Saginaw, Michigan

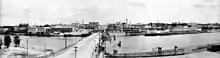
Panorama of downtown Saginaw, 1912

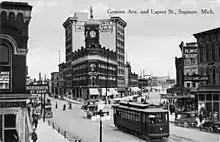
Downtown Saginaw about 1915

In the early 20th century, automobile production proliferated throughout Michigan, but most notably in Detroit. Other Michigan cities became suppliers to Detroit factories, sometimes with factories of their own. In Saginaw, the Jackson-Church-Wilcox Company began as a partnership in 1906 for producing steering gear under the "Jacox" brand. Jackson-Church-Wilcox was acquired by Buick in 1909, and as part of General Motors became the Jackson, Church and Wilcox Division, the first GM division devoted to parts production. In 1919 the Jacox division was merged with Saginaw Malleable Iron and Central Foundry into GM's Saginaw Products Company. This formed the basis for the Saginaw Steering Gear Division, created in 1928. General Motors and other manufacturers established foundries and other automobile-related manufacturing facilities in Saginaw, for the production of chemicals and plate glass, as well as metal fabrication. This early development of a symbiotic relationship with the auto industry set the course for the future of the city.